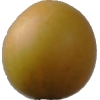
Label: cherry_wax